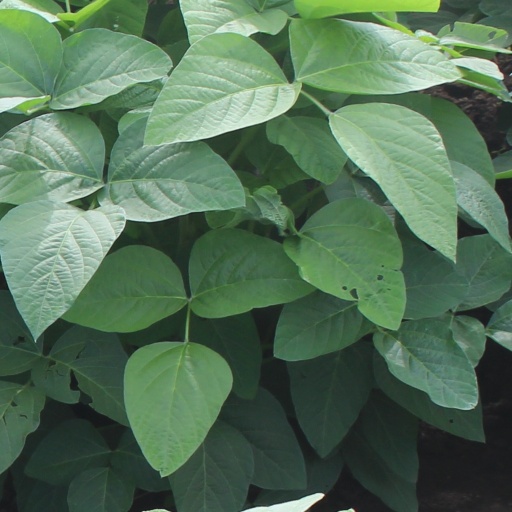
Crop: soybean